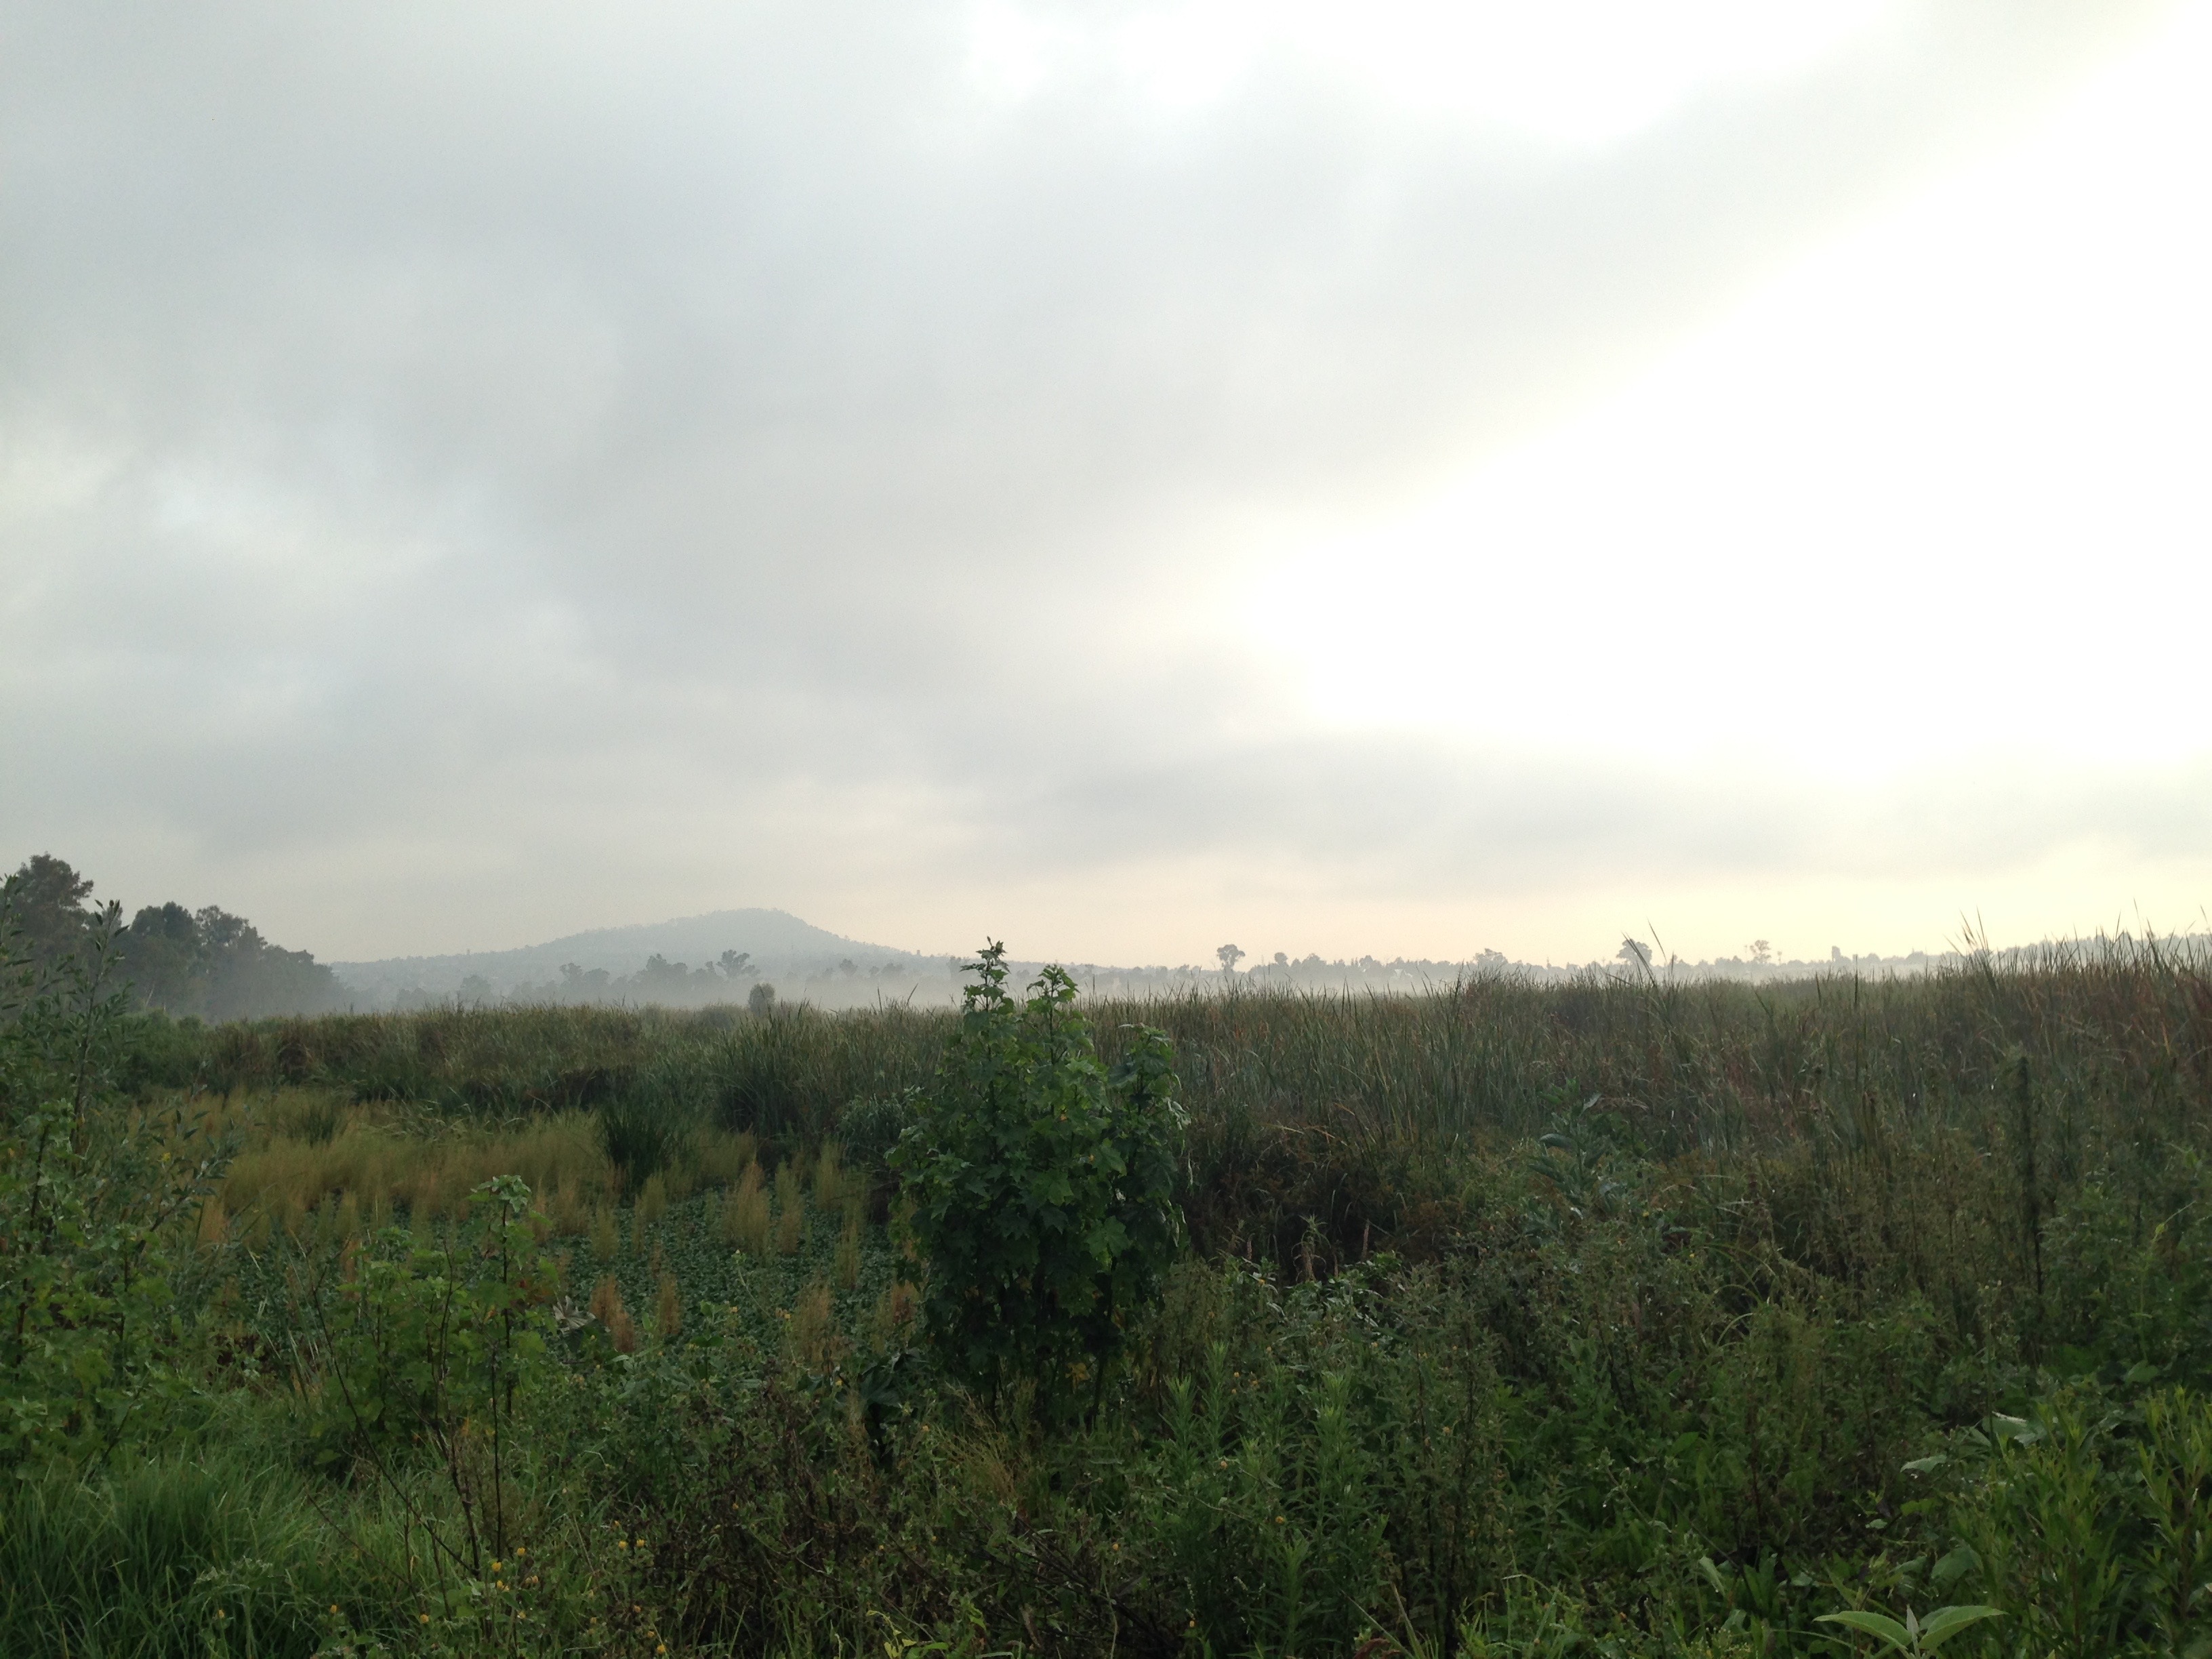
landscape, tree, nature, forest, grass, horizon, mountain, cloud, sky, mist, field, meadow, prairie, sunlight, morning, hill, plain, clouds, grassland, wetland, habitat, ecosystem, rural area, natural environment, atmospheric phenomenon